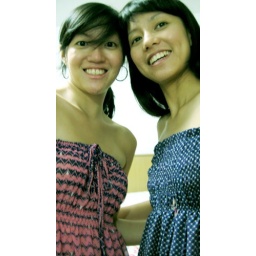
Retro girls reflected in mirror